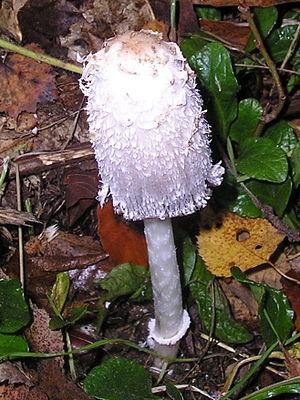
Coprinus comatus, de son nom vernaculaire français le Coprin chevelu, est un champignon basidiomycète comestible du genre Coprinus de la famille des Agaricaceae, il est facilement reconnaissable à la cuticule méchuleuse du chapeau qui recouvre presque la totalité du stipe.
Les monts Zlatibor sont un massif montagneux situé à l'ouest de la Serbie. Ils font partie des Alpes dinariques.